Fire-tube boiler

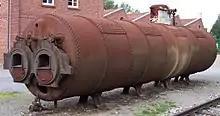
Lancashire boiler in Germany

The Lancashire boiler is similar to the Cornish, but has two large flues containing the fires. It was the invention of William Fairbairn in 1844, from a theoretical consideration of the thermodynamics of more efficient boilers that led him to increase the furnace grate area relative to the volume of water.